Interstellar Probe (spacecraft)

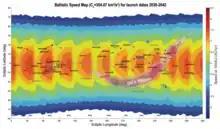
A graph displaying the IBEX ribbon juxtaposed with flyby speed and secondary targets

The main goals of the "Interstellar" mission include characterizing the heliosphere as a habitable astrosphere by its global nature, its interactions with the Sun and the interstellar medium, and the nature of said interstellar medium. Similar goals may include viewing the Sun as a habitable exoplanetary system from beyond, with potential outbound giant or dwarf planet flybys along the way depending on chosen launch date, and understanding the universe from beyond the heliosphere.